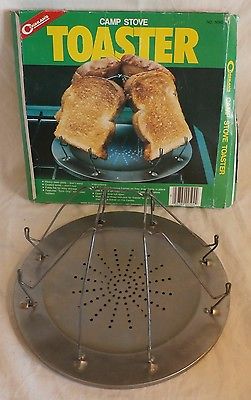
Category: toaster